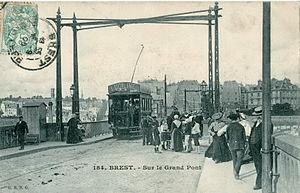
Carte postale ancienne éditée par GBNG, N°184Brest (France) - Sur le Grand PontVue d'une motrice du tramway vers la Porte du Conquet
Recouvrance est le nom d'un quartier historique de Brest situé rive droite de la Penfeld, la rivière le long de laquelle Brest s'est construite, avec son arsenal militaire. Le nom Recouvrance vient du fait que dans la paroisse de Sainte-Catherine, on honorait une statue de vierge, Notre-Dame de Recouvrance qui a donné son nom au quartier. Recouvrer la terre c'est retrouver la terre : on priait Notre-Dame de Recouvrance pour faire un bon retour à sa terre de départ.
L'ancien tramway de Brest est un ancien réseau de tramway urbain composé au départ de deux lignes, puis composé de trois lignes. Il desservait Brest, principale ville du Finistère, et son agglomération.
Le tramway de Brest, actuellement composé d'une seule ligne exploitée par RD Brest, fait partie du réseau Bibus. Il a été mis en service en 2012, marquant le retour de ce mode de transport dans la cité du Ponant après 68 ans d'absence.
Le pont National est un pont tournant, en service de 1861 à 1944, qui franchissait la Penfeld, à Brest, reliant la rue de Siam au quartier de Recouvrance, près de la Tour Tanguy.